Dangun Feveron

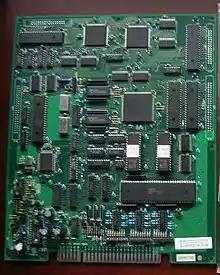
"Dangun Feveron" arcade PCB

"Dangun Feveron" was developed by Cave, a company known for creating "bullet hell" shoot 'em ups such as the "DonPachi" series. The game was produced by Kenichi Takano, one of the founding members of Cave, and in development alongside the vertical shooter "ESP Ra.De." (1998). "Feveron" was originally a more generic take on the shooter genre, but the team wanted it to have its own unique presentation and mechanics after the game returned generally unfavorable results at location tests. Several meetings were held to discuss ideas, where one Cave employee suggested the disco theme. The game was revised multiple times, with the final revision focusing on gameplay centered around dodging fast-moving projectiles. In one of these revisions, the cyborg soldiers were originally the projectiles that were fired from the player's ship. Early names for "Feveron" included "Fever SOS" and "Baro Fever"; "Fever SOS" was re-used as the game's international title.